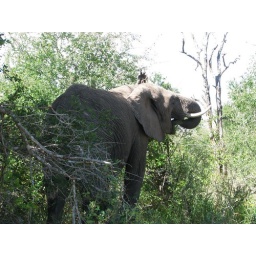
elephant near Sabie river